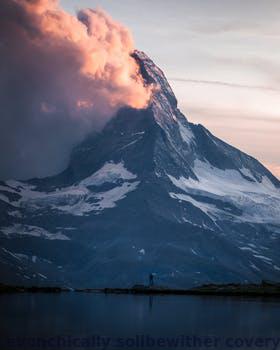
Label: Watermark